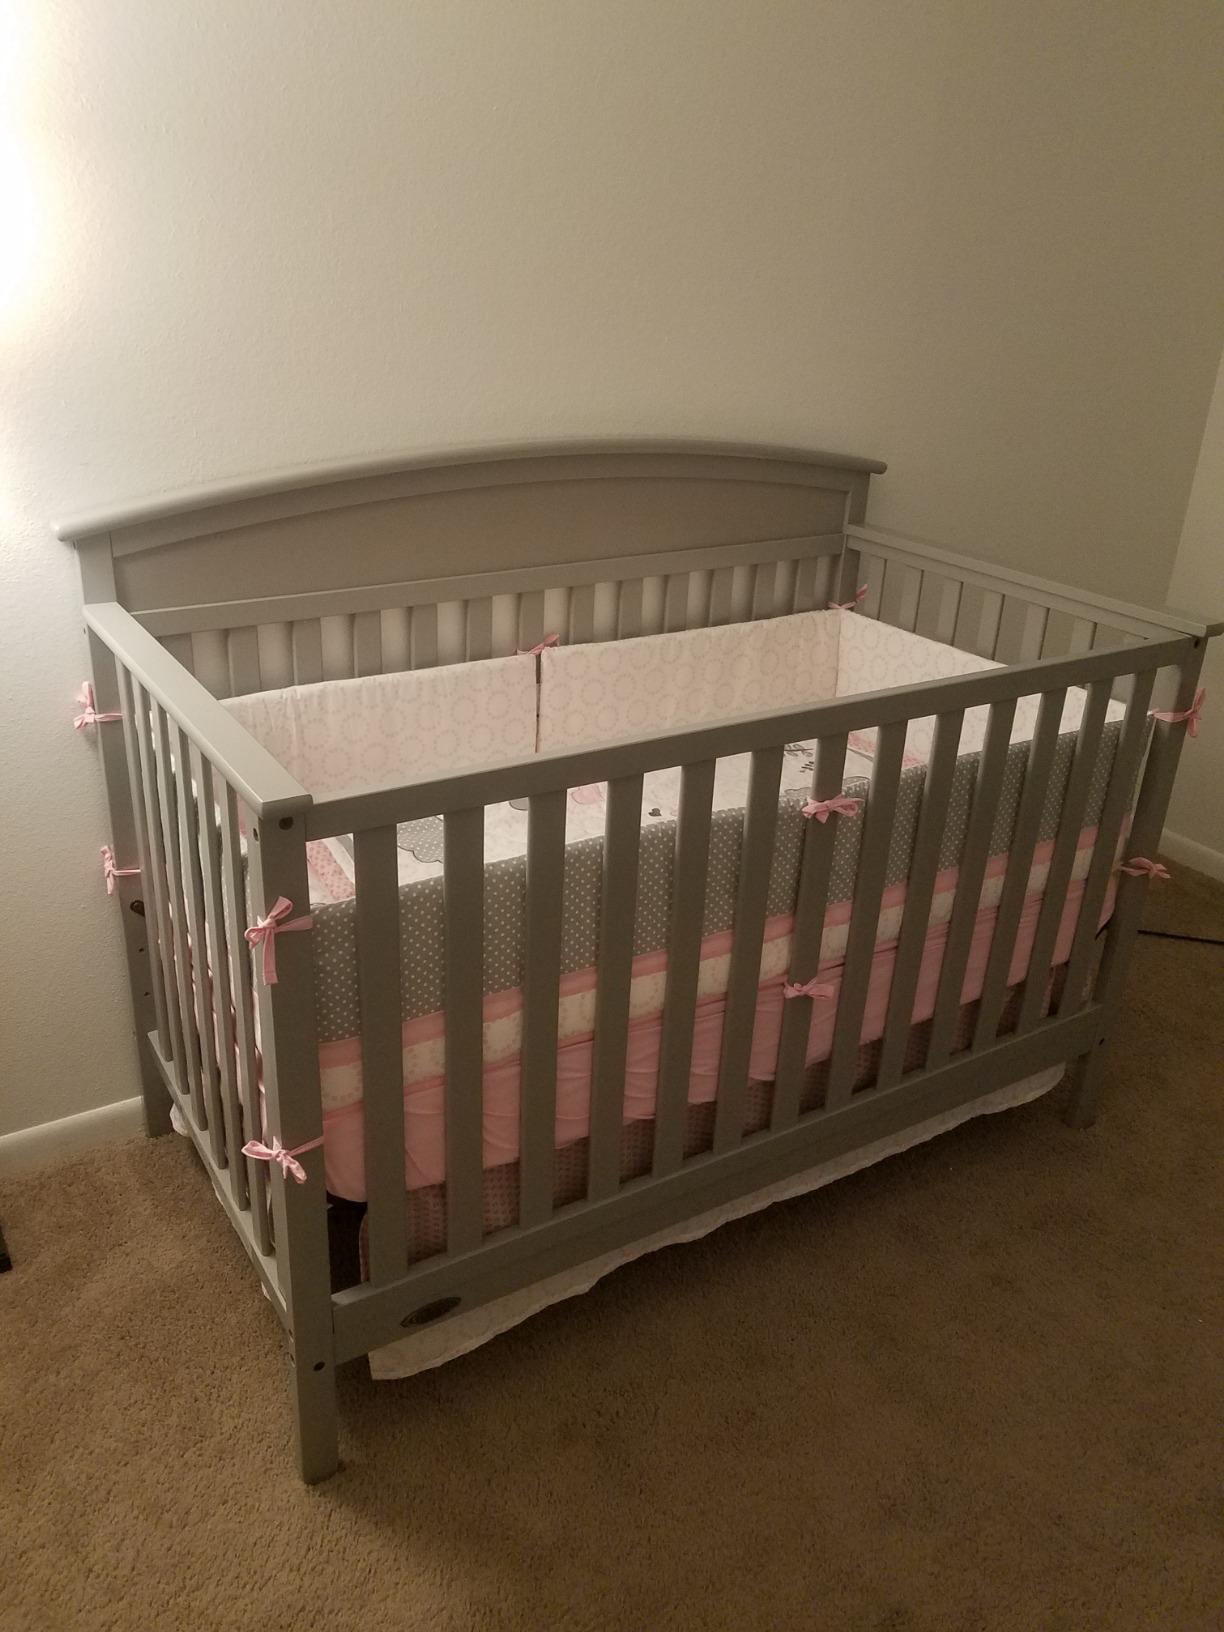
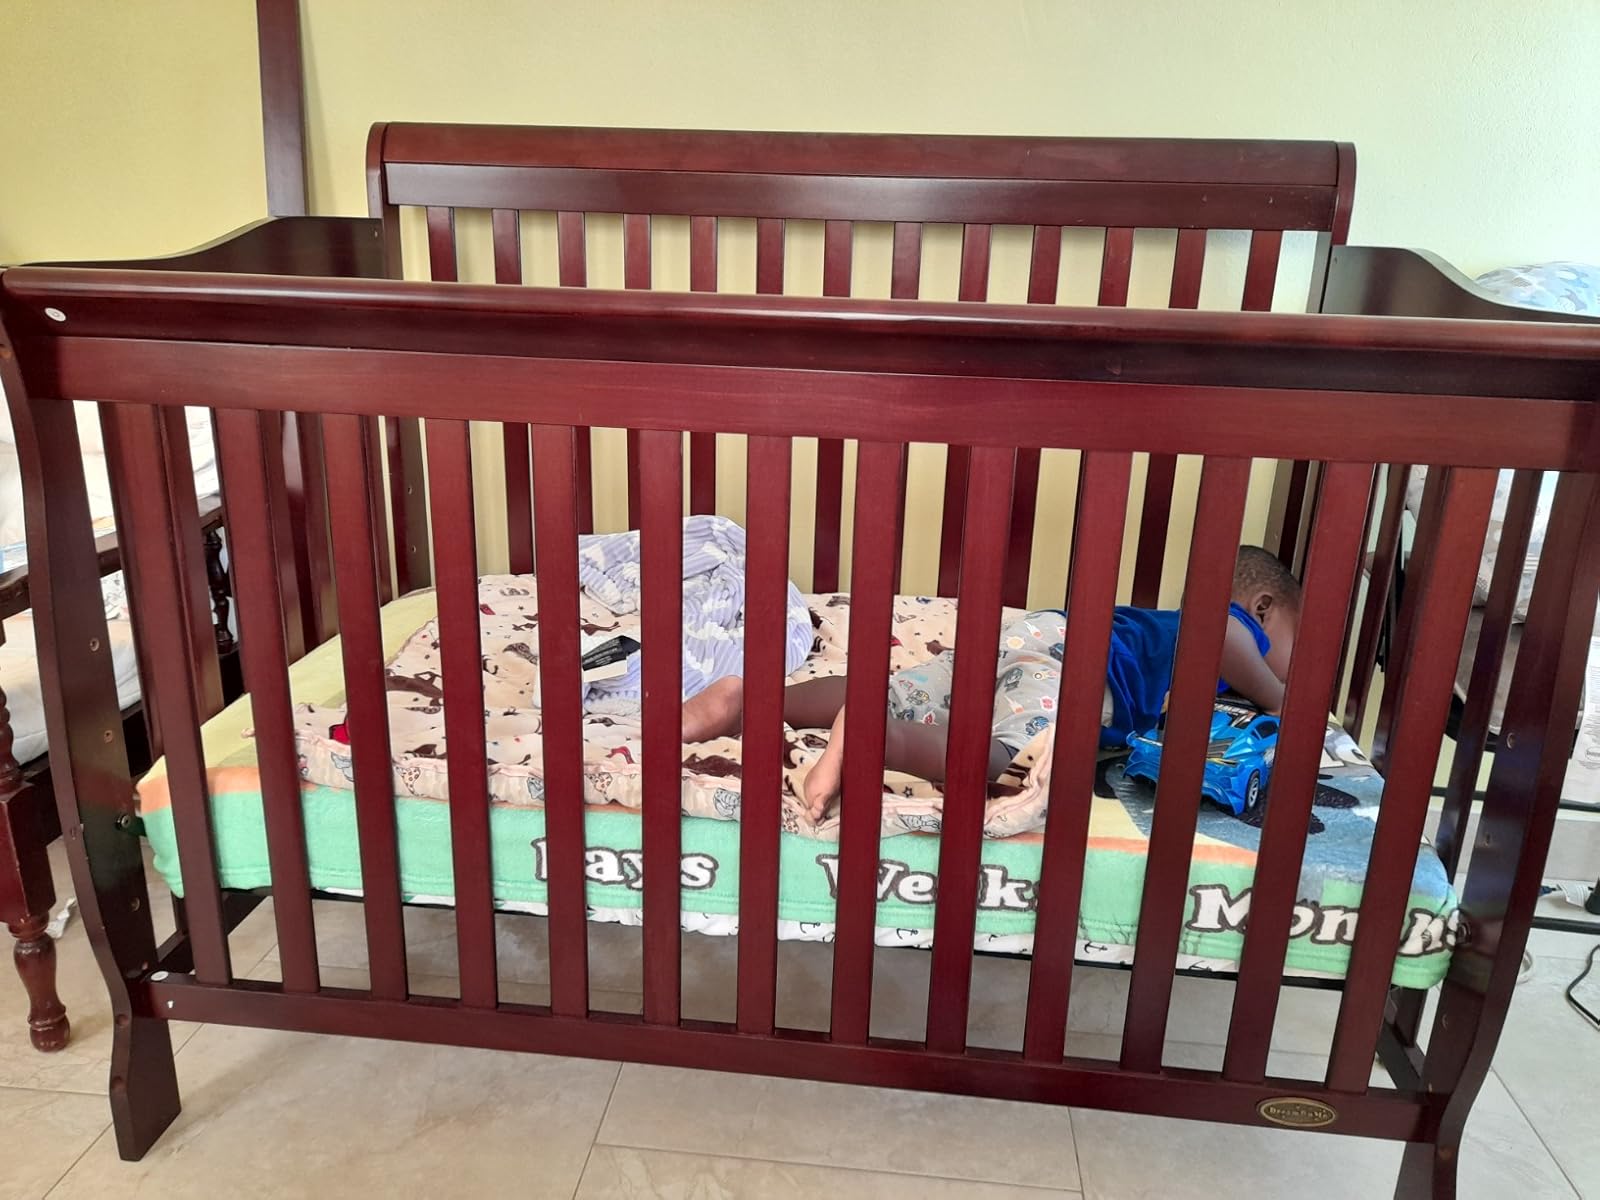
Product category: products_crib
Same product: no